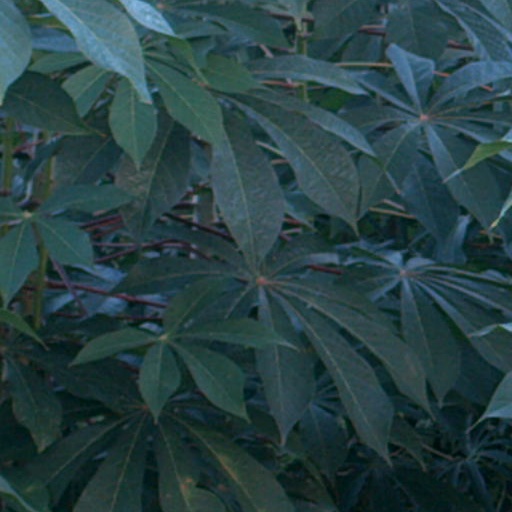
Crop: cassava